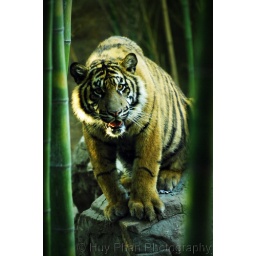
A one-year-old Sumatran tiger cub at Sacramento Zoo. Photo by Huy Phan Photography (huyphan.com)